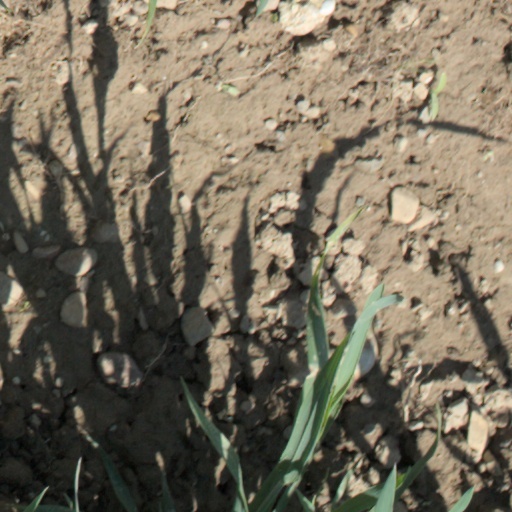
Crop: wheat